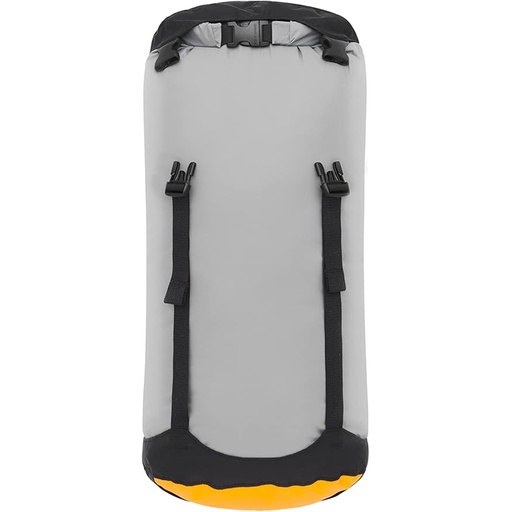
Sea to Summit eVac Compression Dry Bag, Waterproof Compression Sack
Brand: SeaToSummit
Category: Sporting Goods > Outdoor Recreation > Camping & Hiking > Compression Sacks